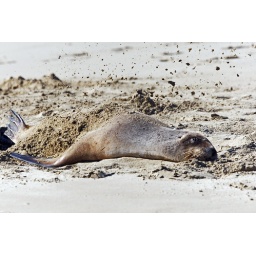
Female sea lion covering herself in sand against the heat of the sun